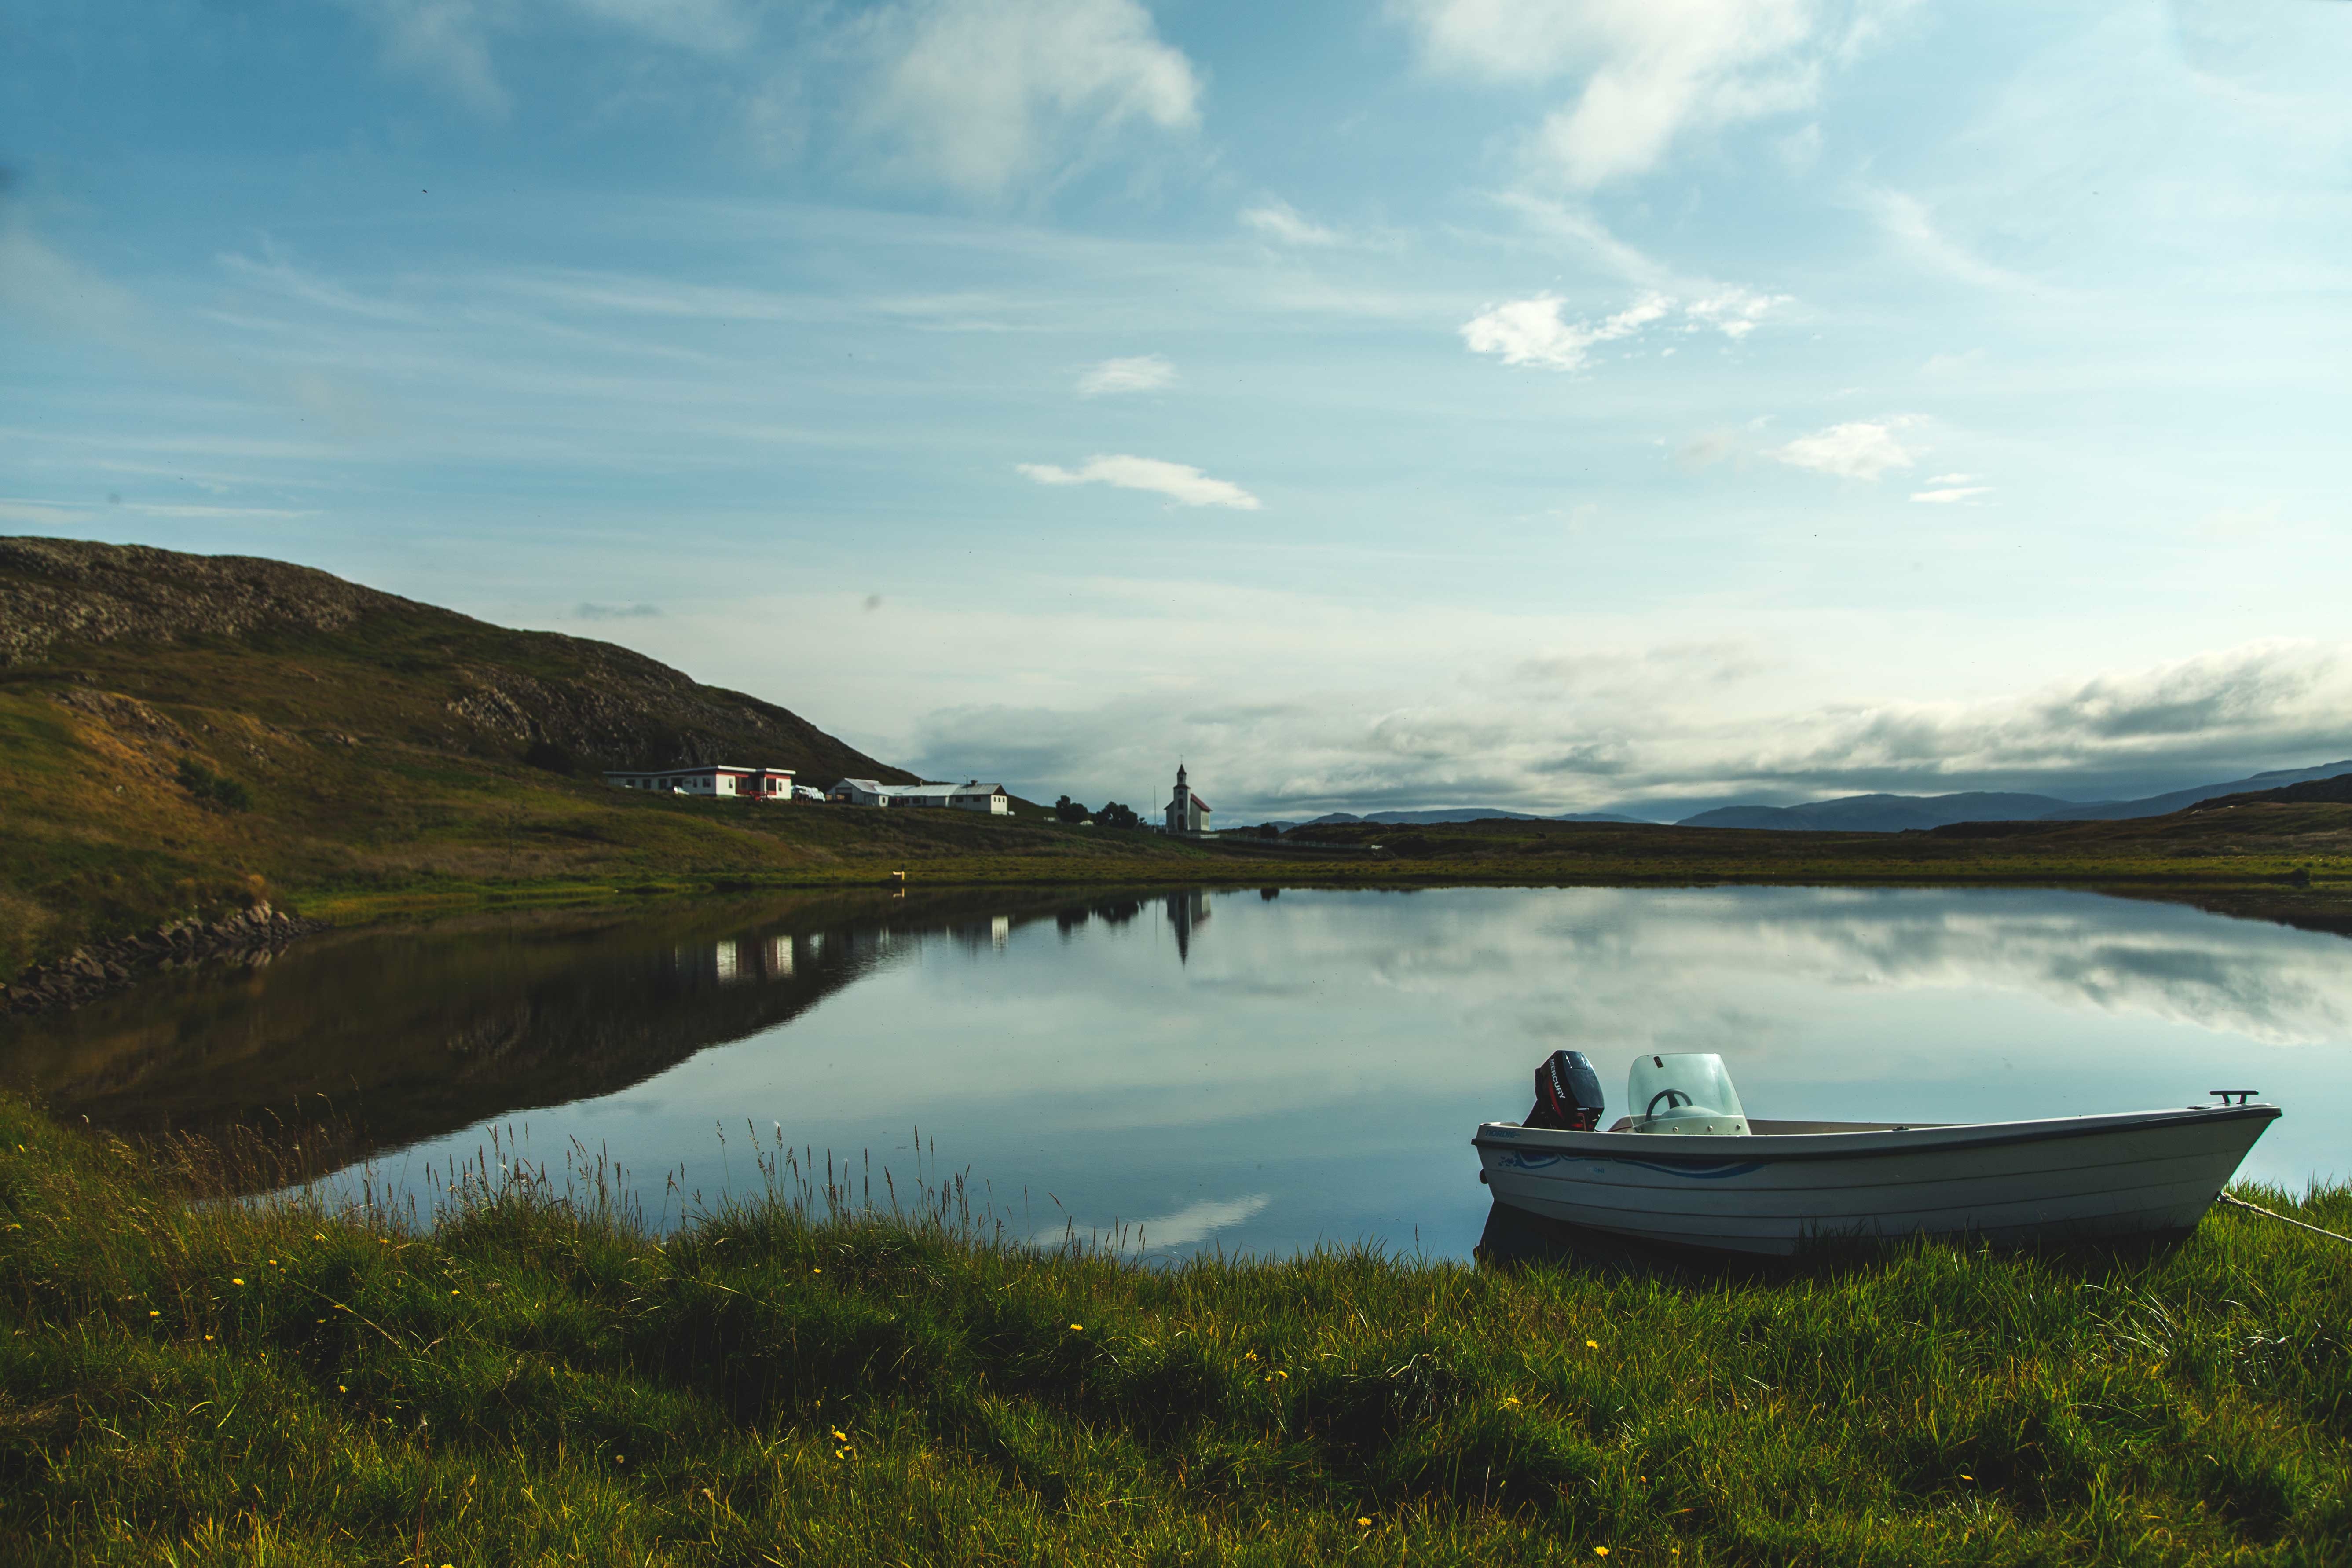
landscape, sea, coast, water, mountain, cloud, boat, morning, shore, lake, river, reflection, vehicle, bay, fjord, reservoir, body of water, loch